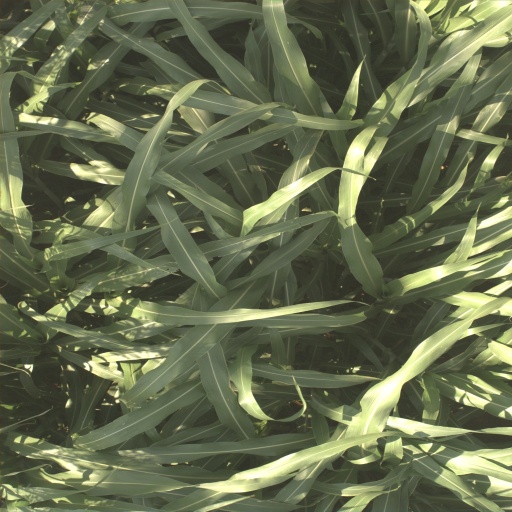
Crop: sorghum